Shilling (English coin)

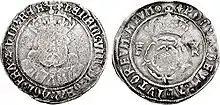
Henry VIII testoon

In the Kingdom of England, during the reign of Henry VII, the forerunner of the shilling, the testoon, was introduced. This coin was produced in extremely small quantities, probably around 1489, and the fact that there are only three known dies for this issue (and three subsequent legend varieties, HENRIC, HENRIC VII and HENRIC SEPTIM) shows clearly that the coins were not made for general circulation. The HENRIC SEPTIM legend is the rarest and a high rarity also being one of the first testoons. They were made during the same period as the trials for the Profile issue of groats and half-groats, so they were probably trial pieces or patterns.